Tracey Fear

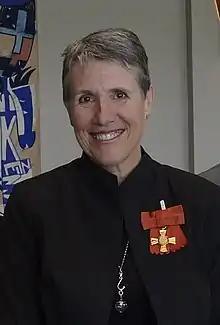
Fear after receiving her ONZM in October 2018

Tracey Fear (born 1959) was an Australian-born netball player who played 63 times for New Zealand. In 1999 she was chosen as a member of New Zealand's "Team of the Century". She later worked for Netball New Zealand and was made an Officer of the New Zealand Order of Merit in 2018.